Pseudorhabdosynochus crassus

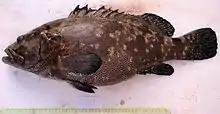
The camouflage grouper "Epinephelus polyphekadion" is the type-host of "P. crassus"; the photograph shows a specimen from New Caledonia.

The type-host and only recorded host of "P. crassus" is the camouflage grouper "Epinephelus polyphekadion". The type-locality and only recorded locality is the barrier reef off Nouméa, New Caledonia.